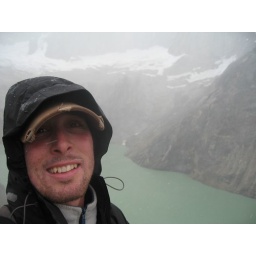
Me in front of the lake below the towers which are shrouded in mist